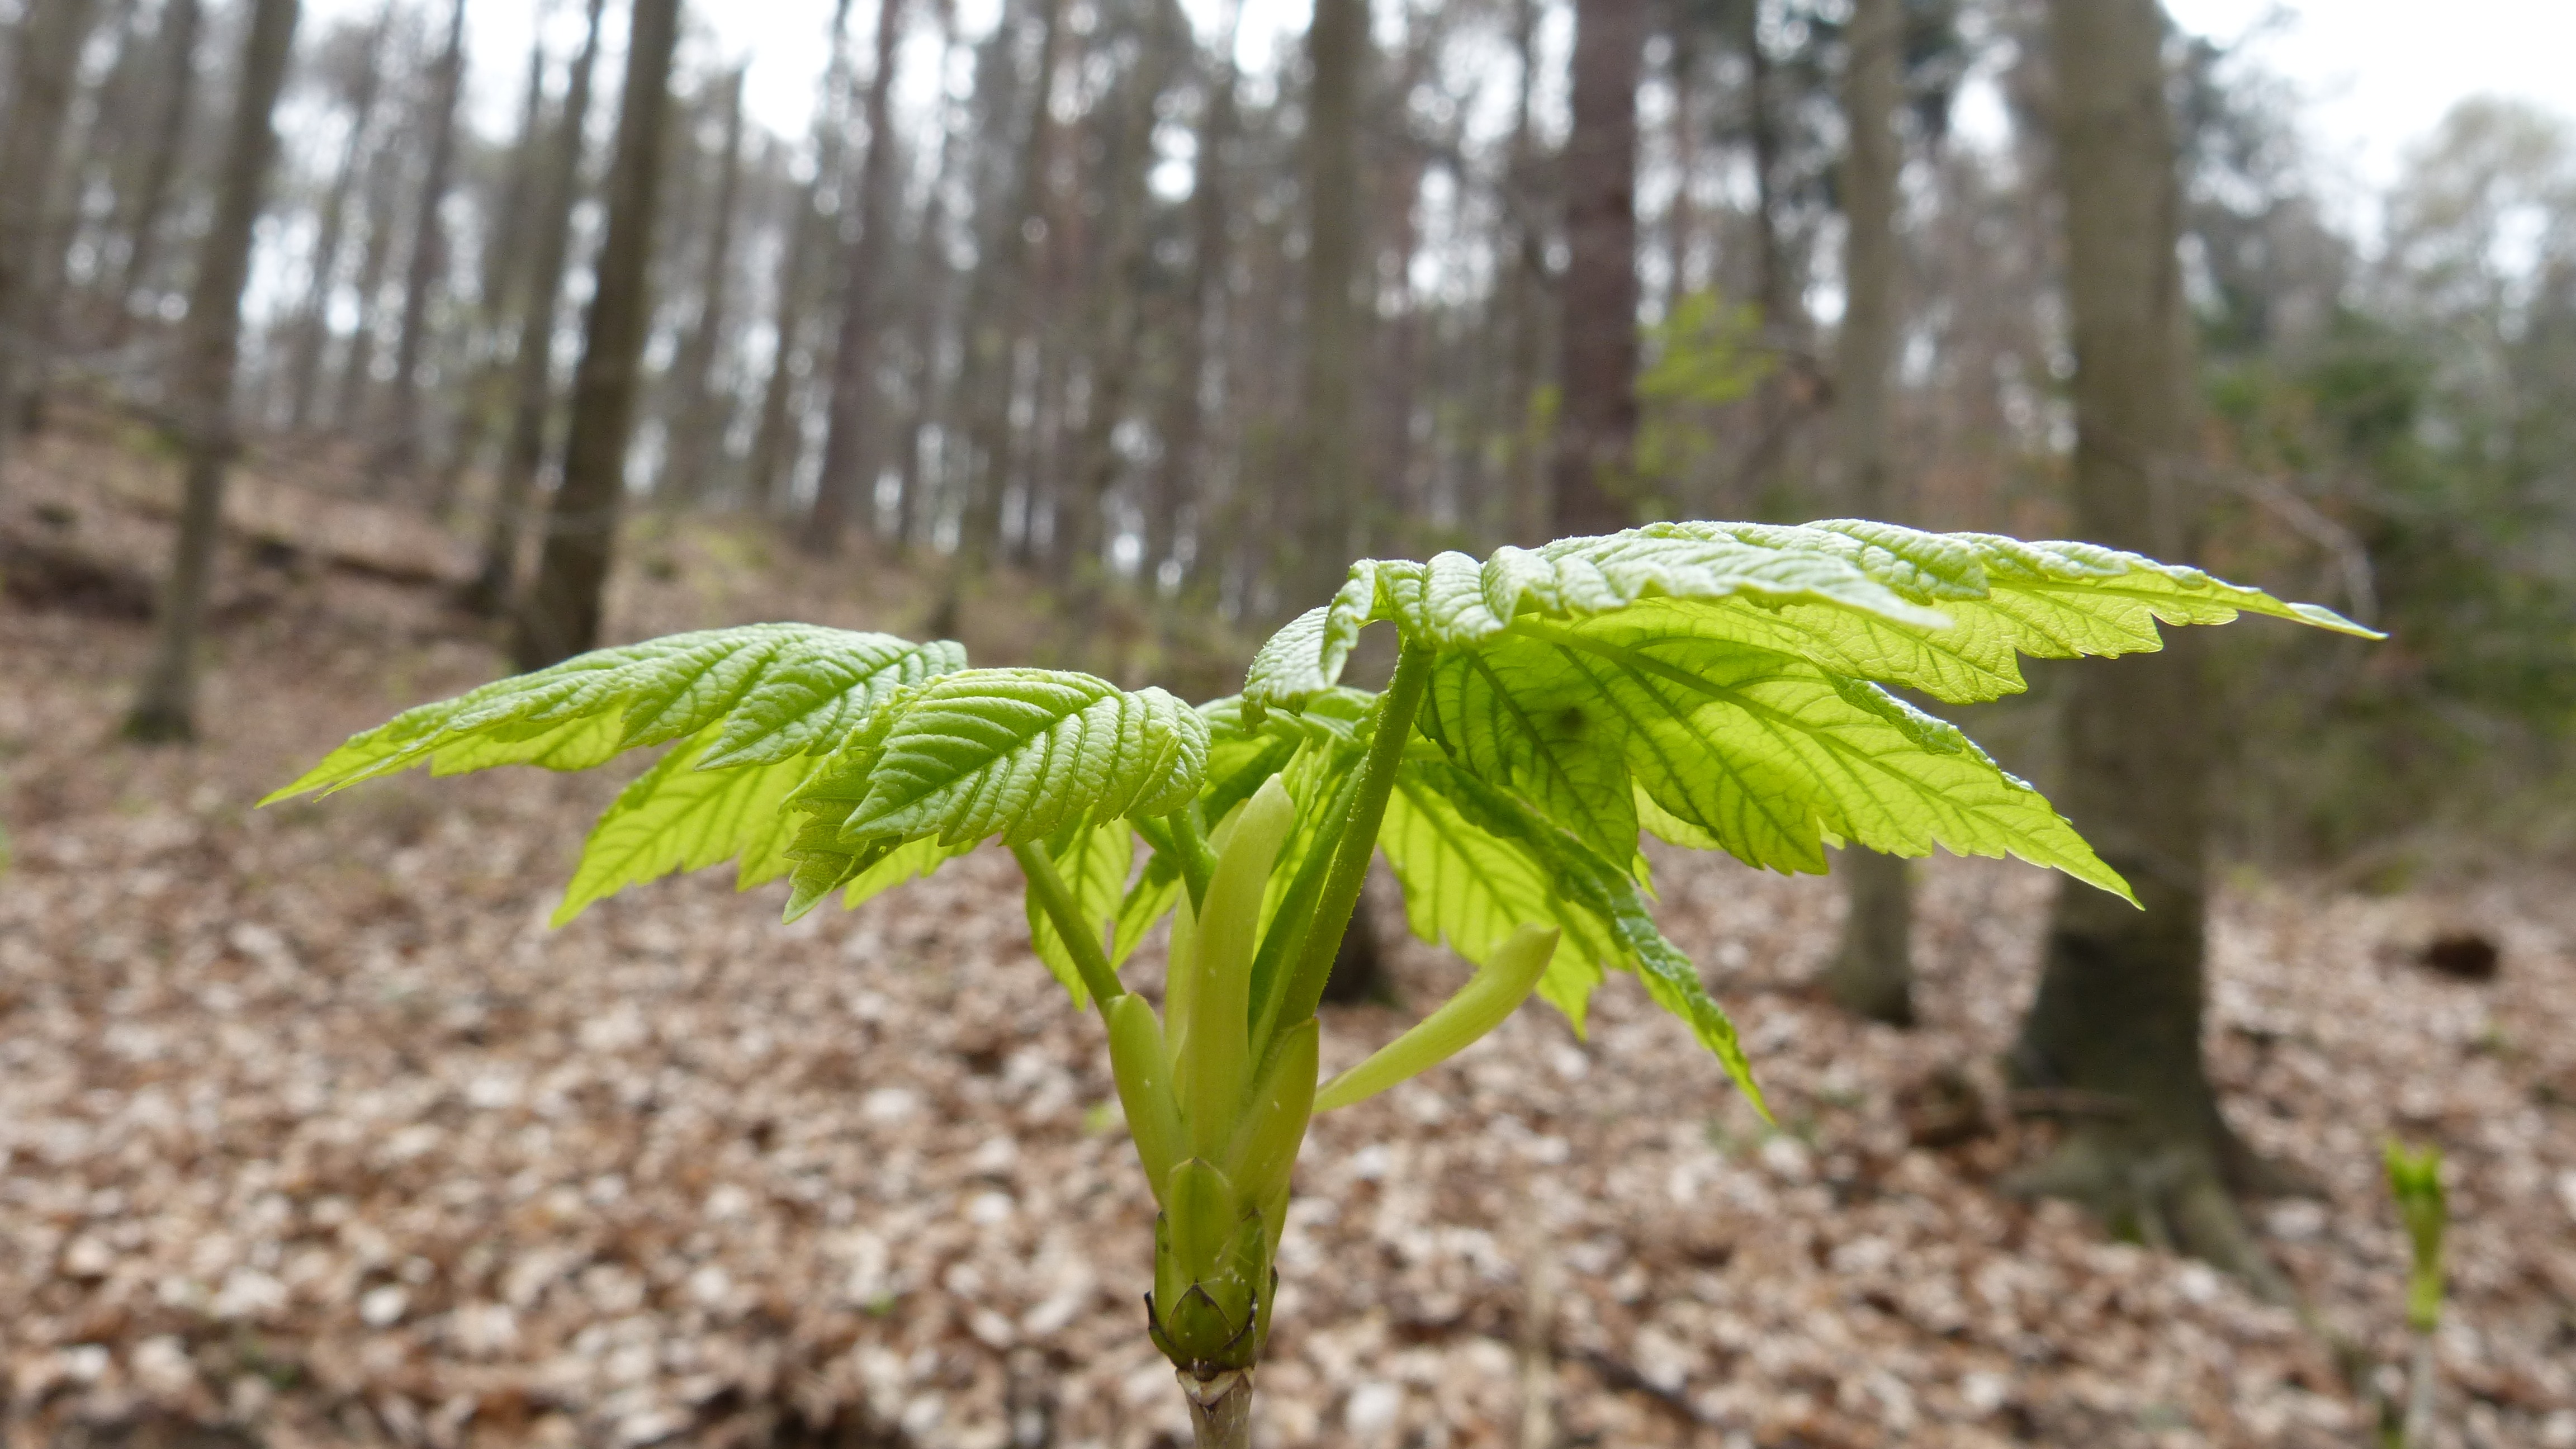
landscape, tree, nature, forest, grass, growth, plant, leaf, flower, spring, green, herb, produce, crop, soil, botany, flora, wildflower, plug, scion, flowering plant, grass family, plant stem, land plant